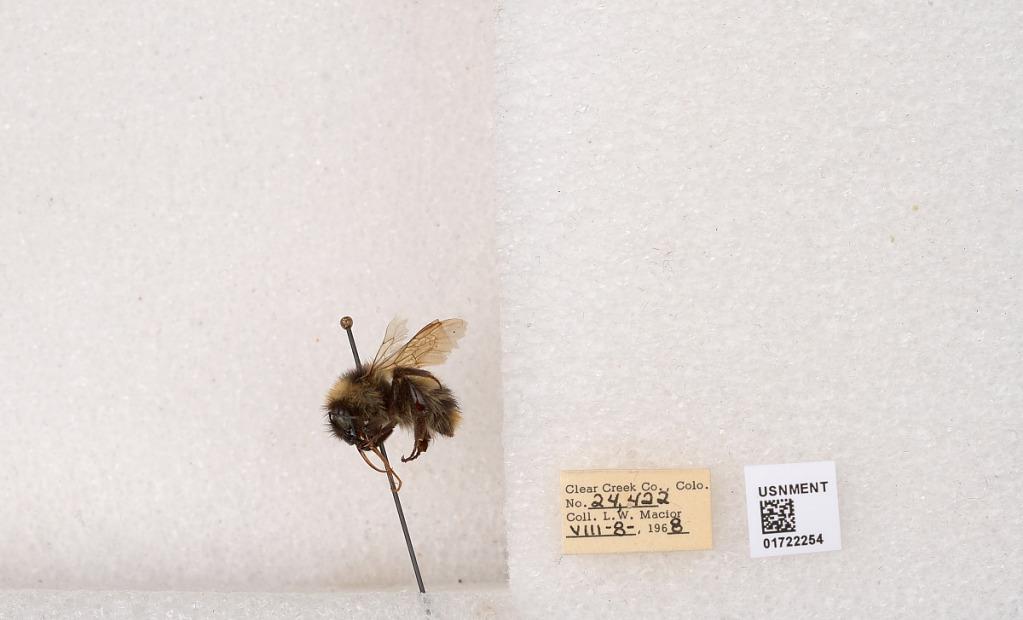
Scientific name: Bombus kirbyellus
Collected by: L. Macior
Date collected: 1968-8-8
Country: United States
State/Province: Colorado
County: Clear Creek
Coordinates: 39.6891, -105.644